Hawtai Lusheng E70

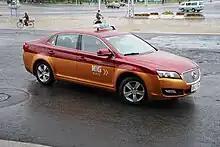
Hawtai E70 taxi in Pyongyang, North Korea

As a brand Hawtai has been relatively active on the export front as of 2013, with Chinese automotive media listing North Korea, Iraq, Libya, Jordan, Russia, Egypt and Angola as the main export countries. In December 2013, Hawtai Motor exported 300 Hawtai Lusheng E70 taxis to North Korea with the taxis being deployed in the North Korean capital of Pyongyang.